Henryk Chmielewski (comics)

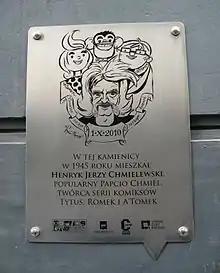
A commemorative plaque on a house in Łódź where Chmielewski lived in 1945

For his involvement in World War II, especially the Warsaw Uprising, Chmielewski was awarded the Warsaw Cross of the Uprising in 1983, and the Commander's Cross of the Order of Polonia Restituta in 2006.